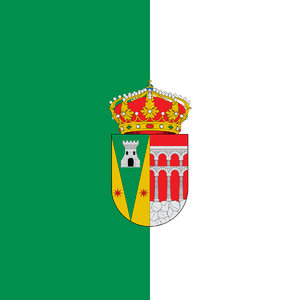
Valdeprados est une commune de la province de Ségovie dans la communauté autonome de Castille-et-León en Espagne.